Betsy Baker

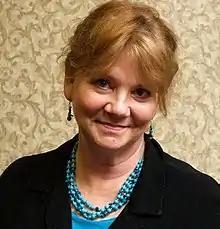
Baker in 2009

Betsy Baker is an American actress, best known as playing Linda in the film "The Evil Dead" (1981).